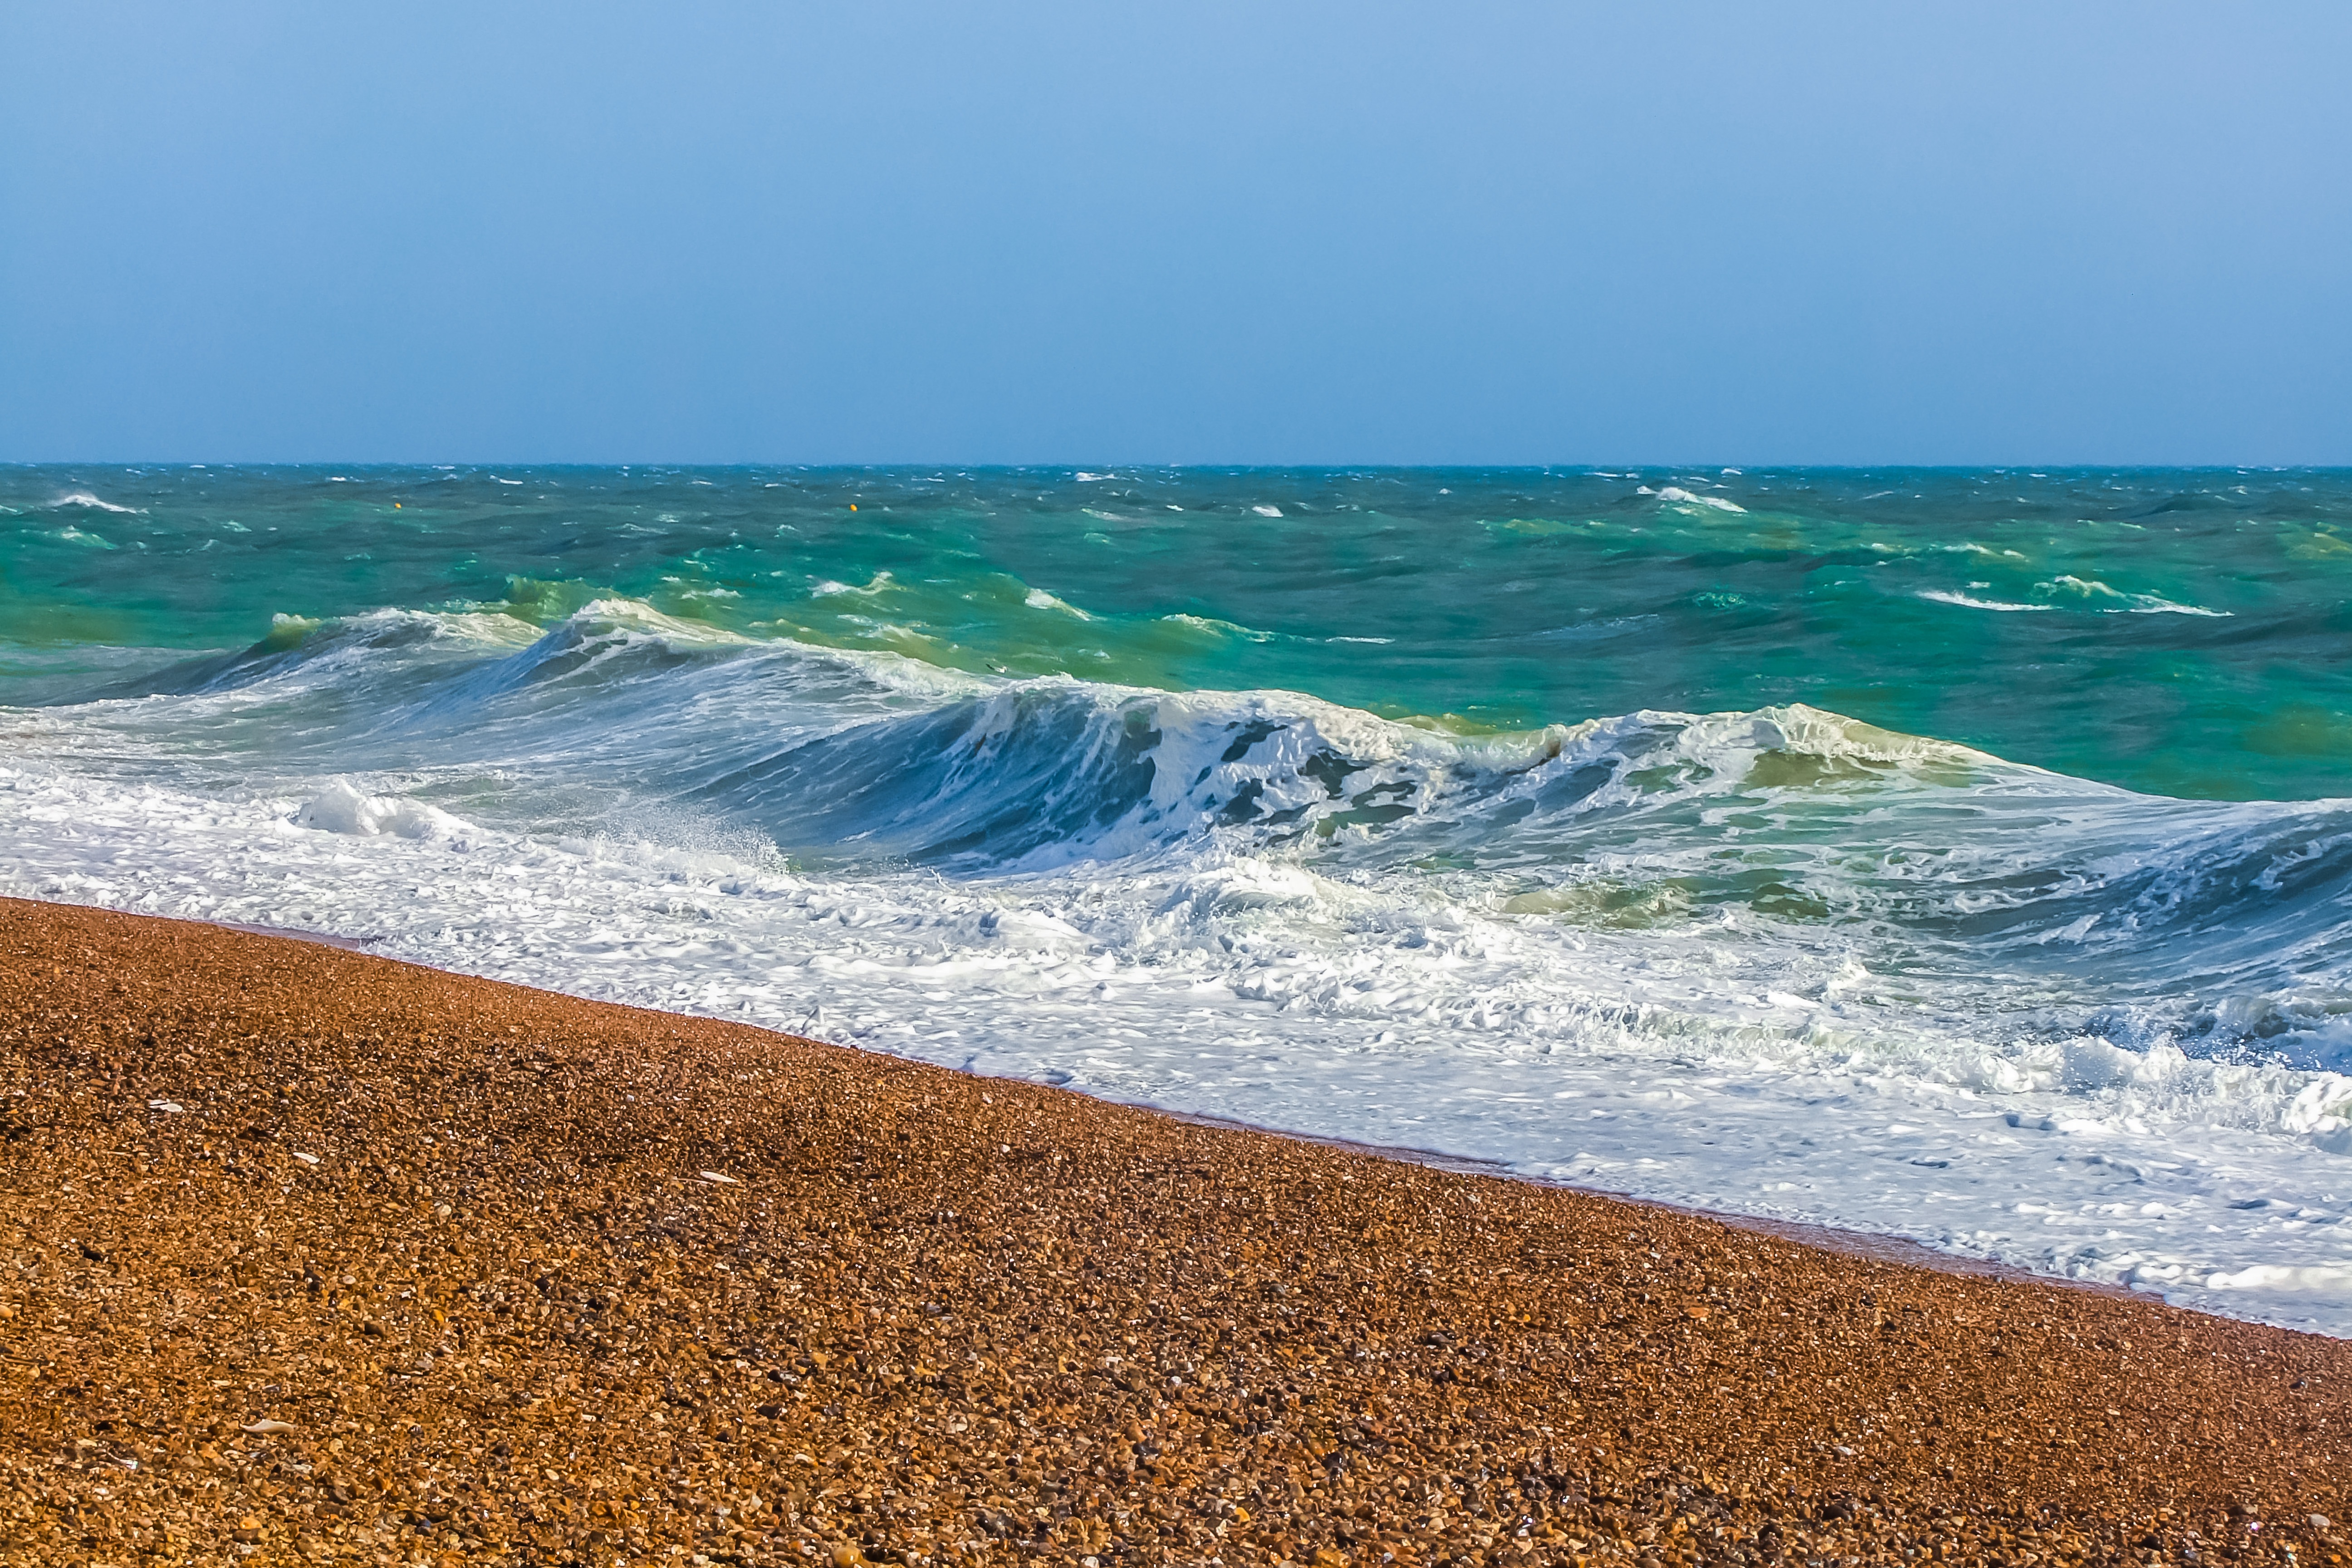
beach, sea, coast, sand, ocean, horizon, shore, wave, wind, cliff, bay, terrain, body of water, waves, cape, wind wave